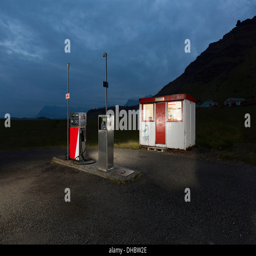
gas station in the countryside